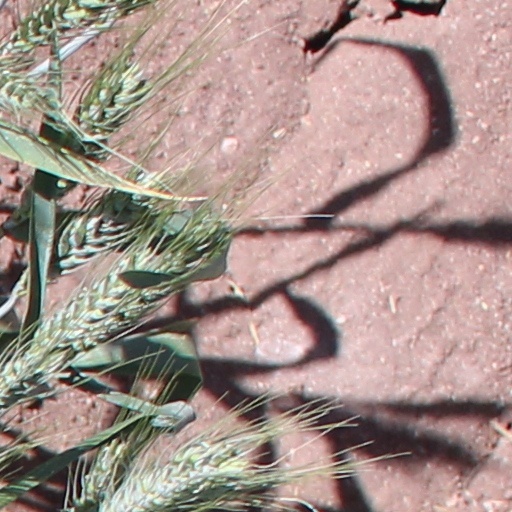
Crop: wheat